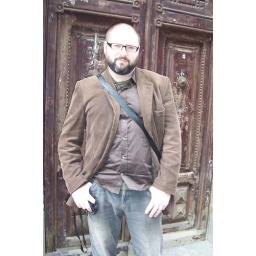
Tom in front of beautiful, carved wooden door